Christen, ätzet diesen Tag, BWV 63

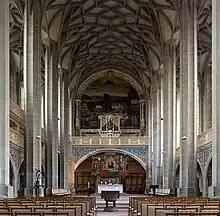
Liebfrauenkirche, Halle

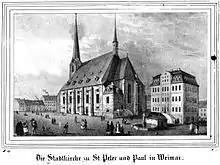
Town church St. Peter und Paul, Weimar

The cantata is Bach's earliest extant cantata for Christmas Day, possibly composed in Weimar as early as 1713. The text of the cantata, which echoes theologians in Halle, suggests that it was composed with Halle's in mind, in 1713, when Bach applied to be organist of this church, or in 1716, when he was involved in rebuilding its organ. The text is possibly by that church's Johann Michael Heineccius, who also wrote the libretti for other Bach cantatas definitely written for Halle and had favoured Bach's application for organist at the church as a successor to Friedrich Wilhelm Zachow. Musicologist Christoph Wolff deduces from the "lavish forces" of four trumpets, timpani and three oboes on top of the strings, an unprecedented scoring in Bach's cantatas, that the work was not composed for the intimate in Weimar. He dates it as 1714 or 1715. According to John Eliot Gardiner, the first performance may have taken place in Weimar in the church of St. Peter und Paul, performed by the combined musicians of the ducal Capelle and the town.